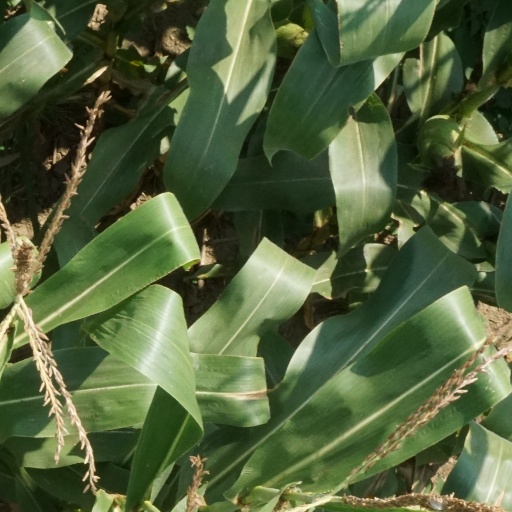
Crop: maize; corn